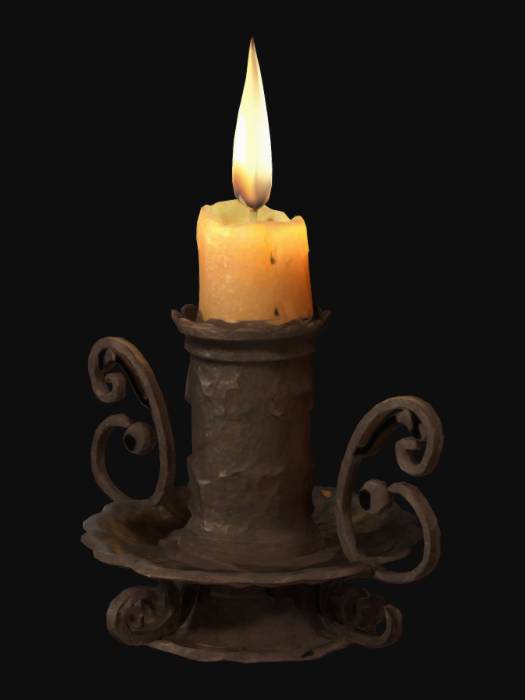
미적 점수 (1~10점): 7